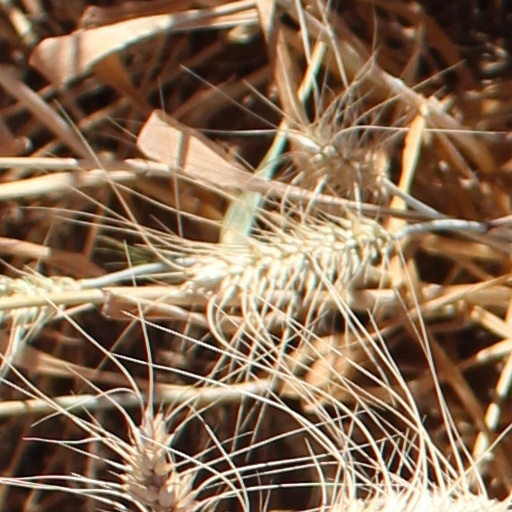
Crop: wheat